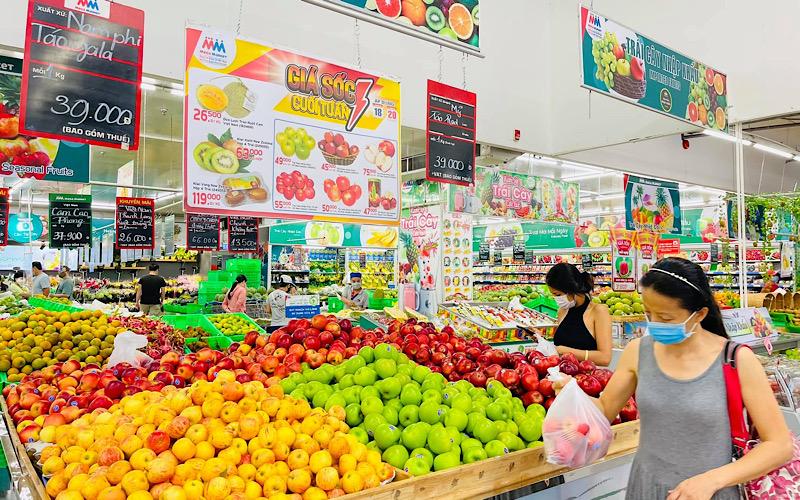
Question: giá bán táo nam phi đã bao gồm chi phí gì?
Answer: đã bao gồm thuế